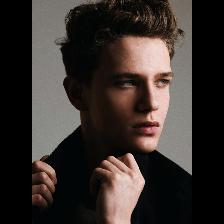
Label: Human